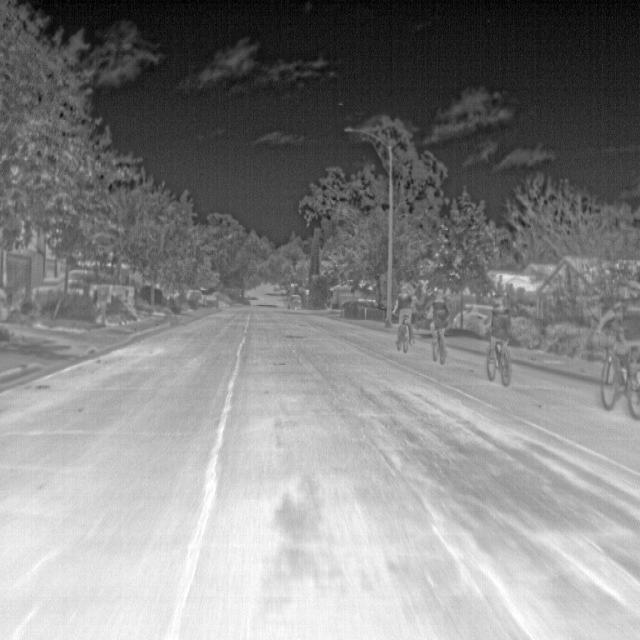
Detected objects:
label: person
label: person
label: person
label: person